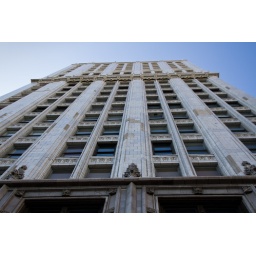
A tall view of the building that houses the Phillipine Consulate in Chicago.